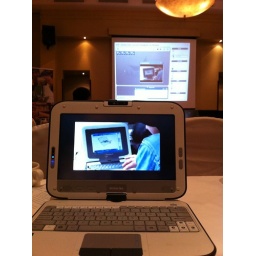
Classmate PC convertible laptop screen controlled by teacher laptop